North Rhine-Westphalia Police

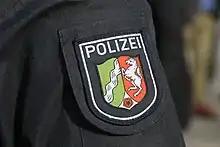
North Rhine-Westphalia Police patch

The North Rhine-Westphalia (NRW) State Police Force is the largest of the 16 German state police forces with around 50,000 personnel.